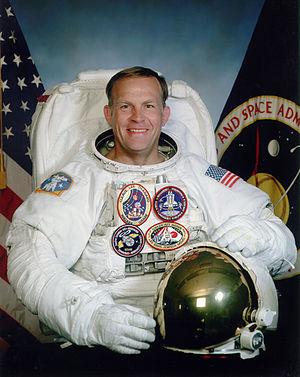
Découverte des grottes de Cougnac, grotte ornée du paléolithique, par Lucien Gouloumes, René Borne, Jean Mazet, Roger, Maurice Boudet et Alphonse Sauvant dans le Lot.
Découverte des grottes de Cougnac, grotte ornée du paléolithique, par Lucien Gouloumes, René Borne, Jean Mazet, Roger, Maurice Boudet et Alphonse Sauvant dans le Lot.
Mark Charles Lee est un astronaute américain né le 14 août 1952.